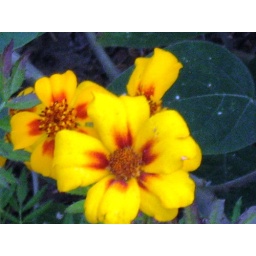
Yellow and orange flowers photo taken on October 13, 2007 in the morning at Mom's and Step-dad's home in Avoca, Wisconsin